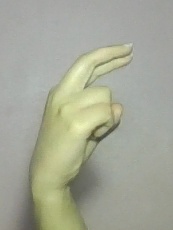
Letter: zay